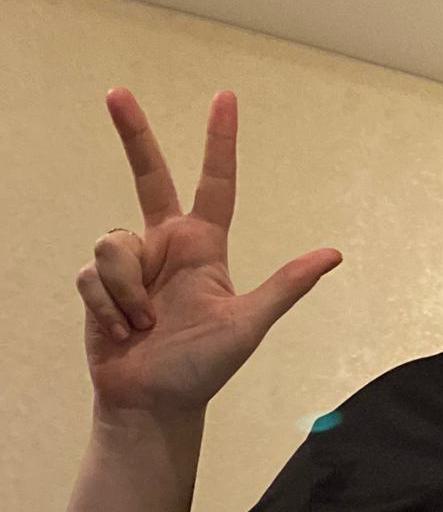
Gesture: three2